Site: brandenburg
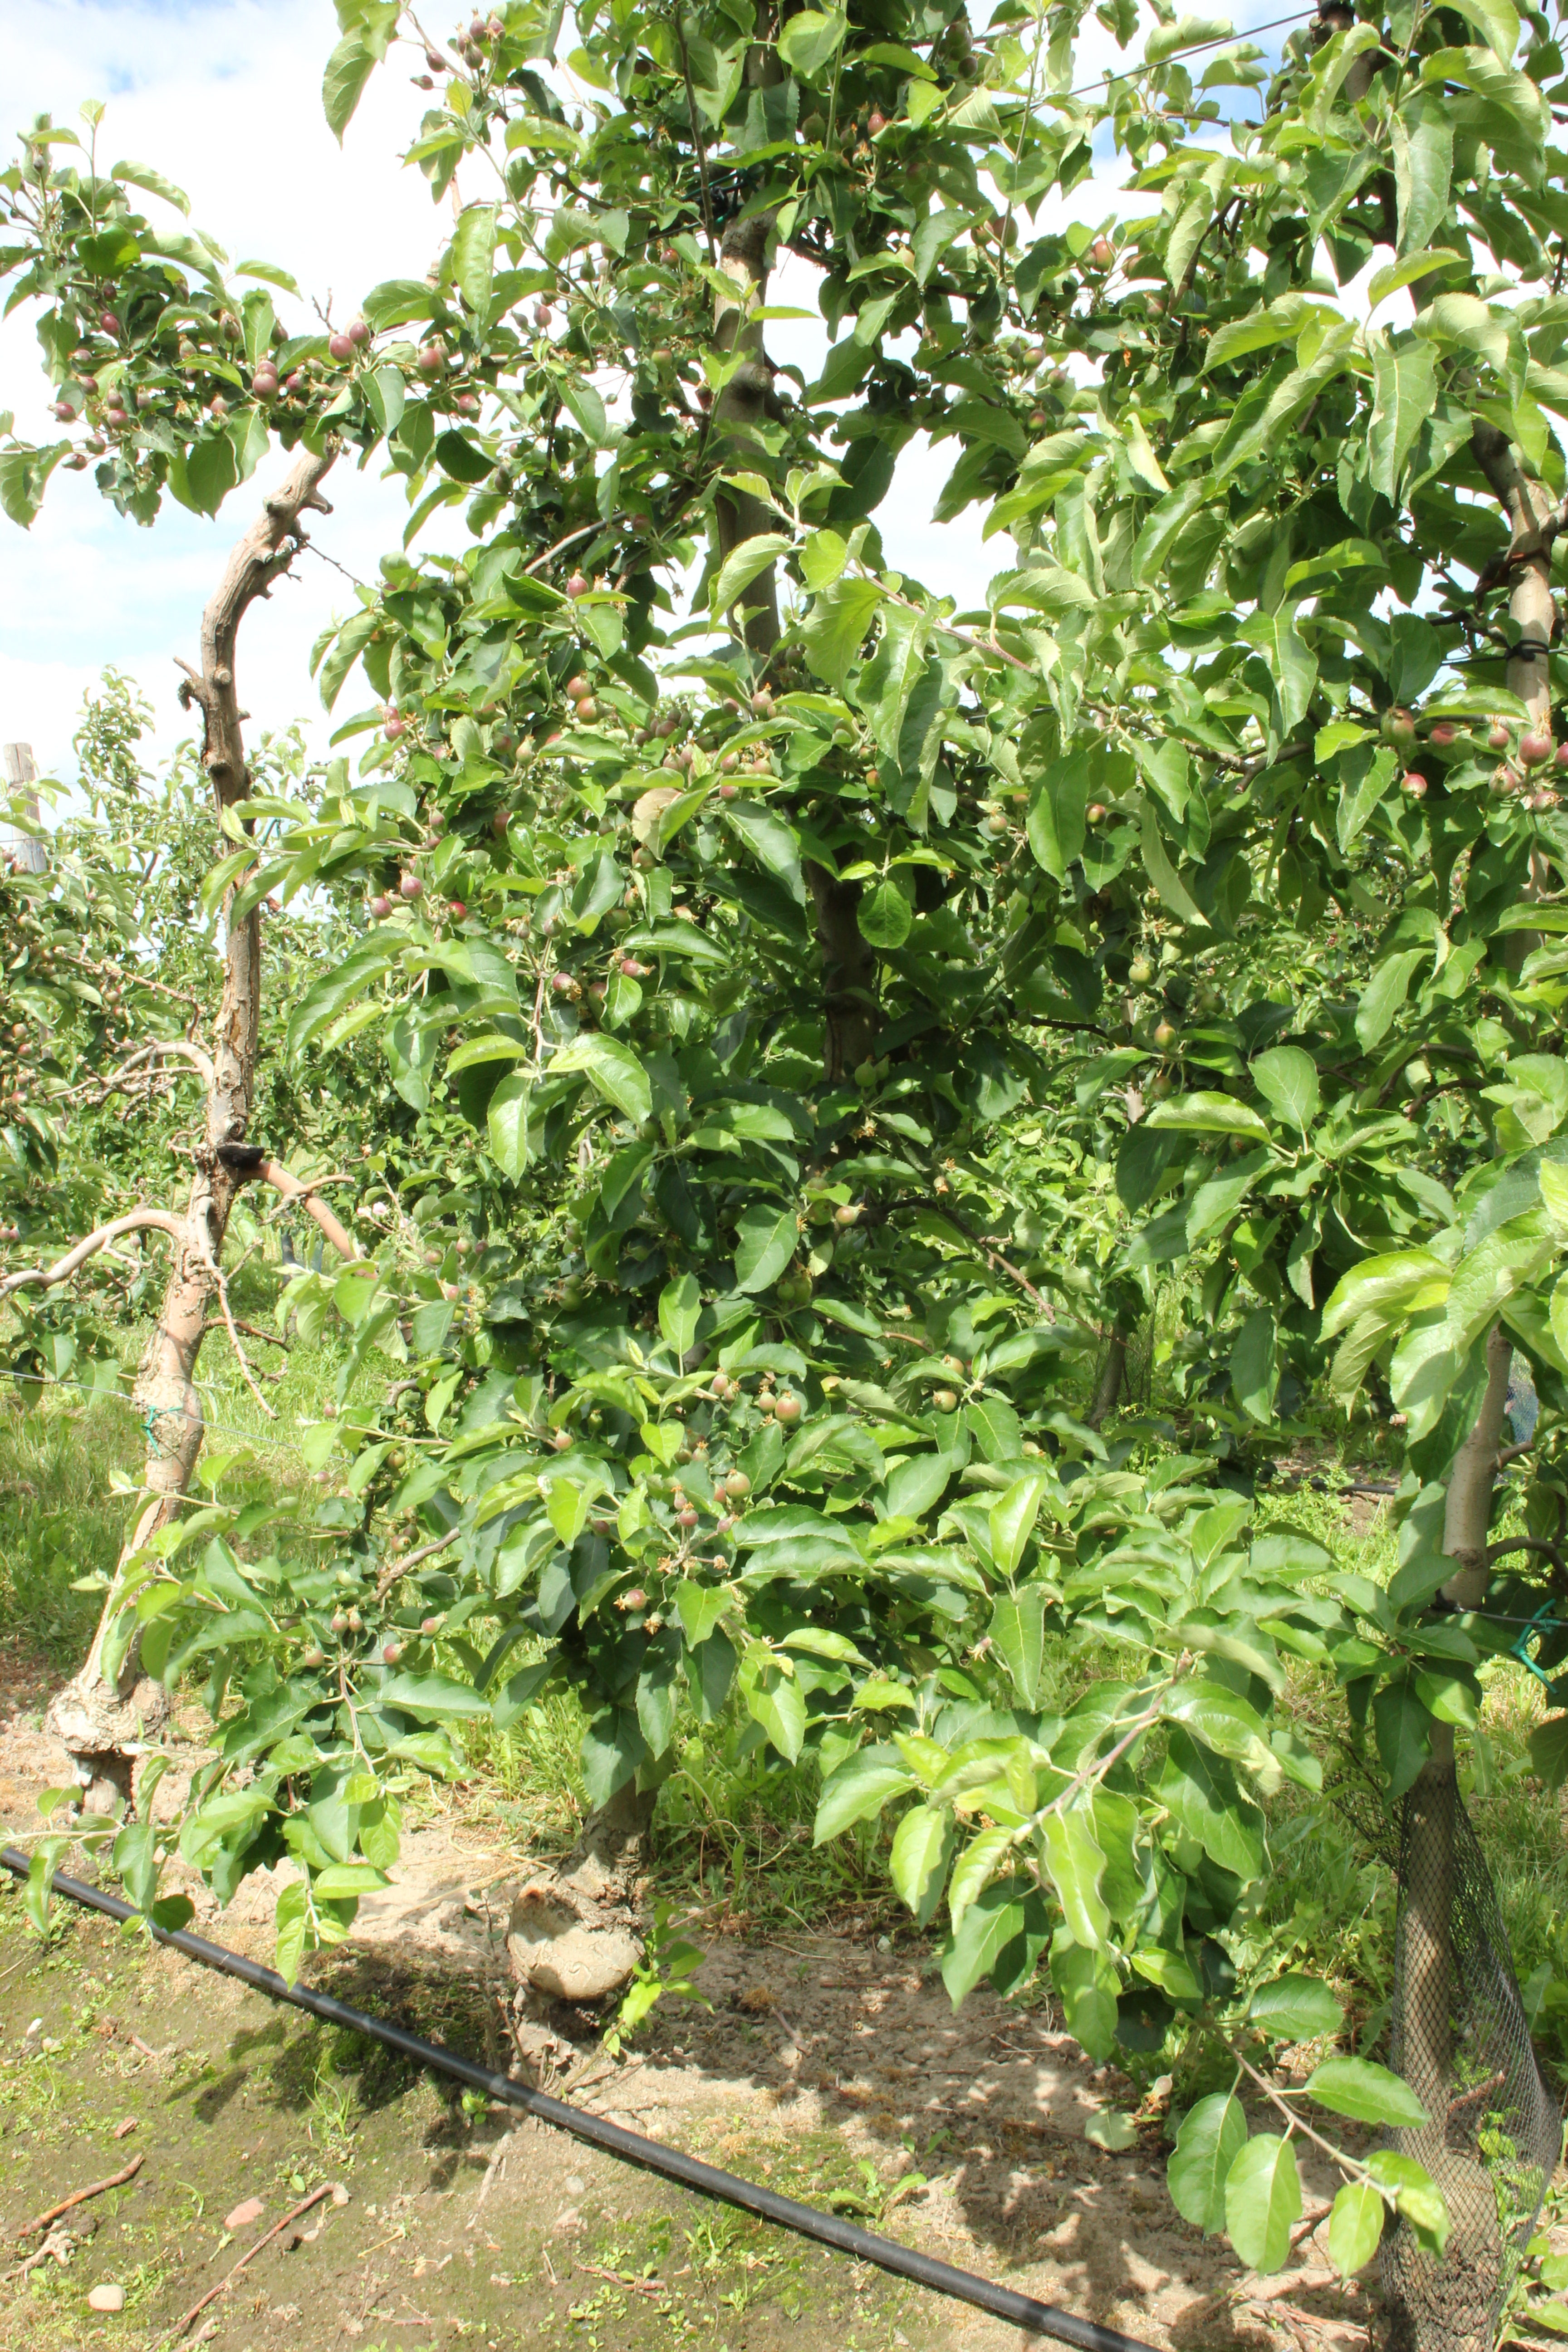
Growth stage (BBCH 72): Development of fruit